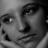
Emotion: neutral